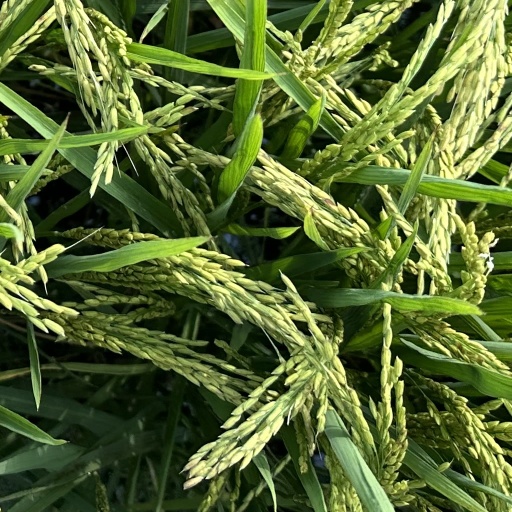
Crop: rice